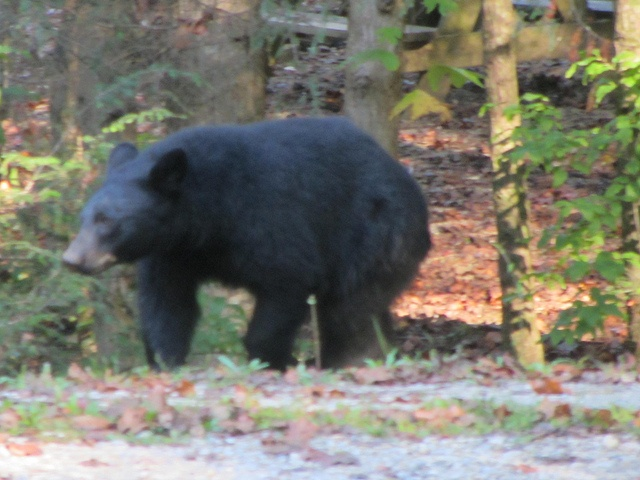
A bear that is standing in the leaves.
A large black bear near some trees in the woods.
A black bear that is walking in the woods.
A black bear standing in the woods near a tree.
A bear is standing in a forest near some trees.